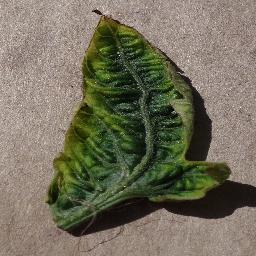
Label: Tomato___Tomato_Yellow_Leaf_Curl_Virus